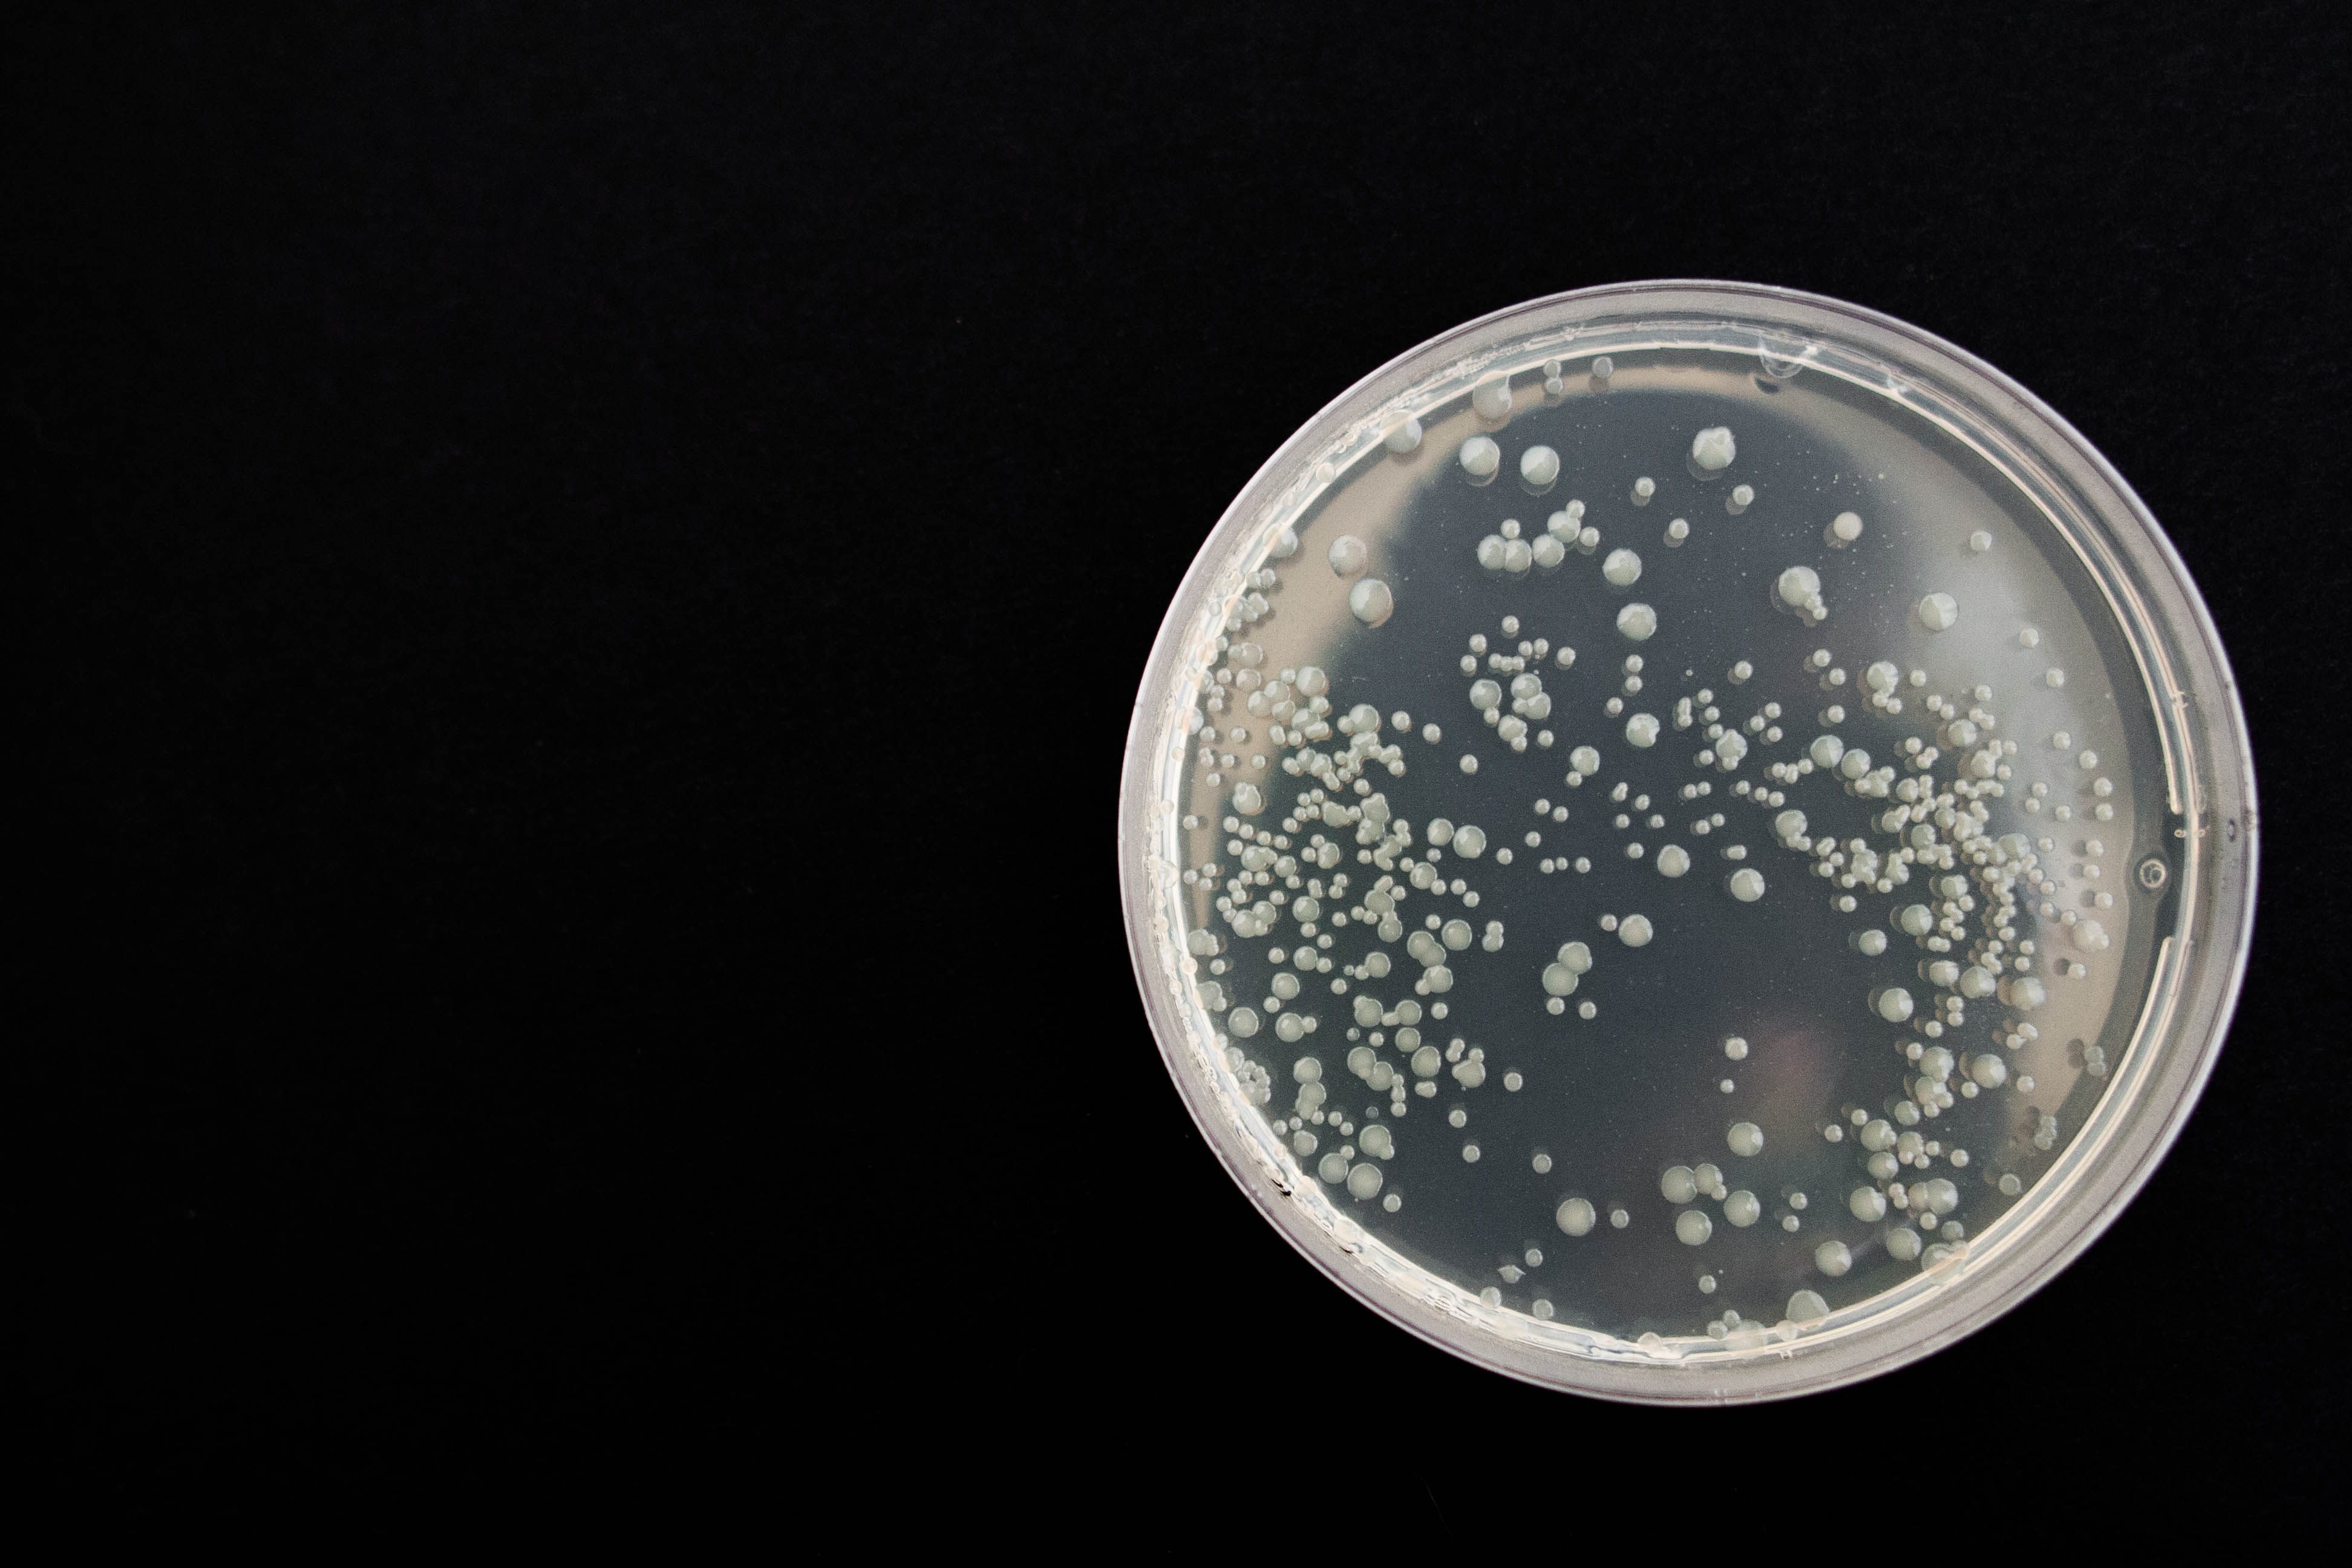
light, white, glass, biology, black, medicine, lighting, health, circle, research, close up, science, laboratory, sphere, shape, colony, cell, experiment, bacteria, infection, dna, macro photography, microbiology, bacterium